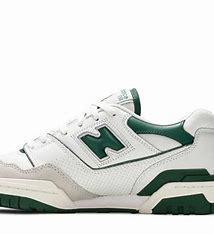
Brand: New
Model: Balance kg New Balance 550